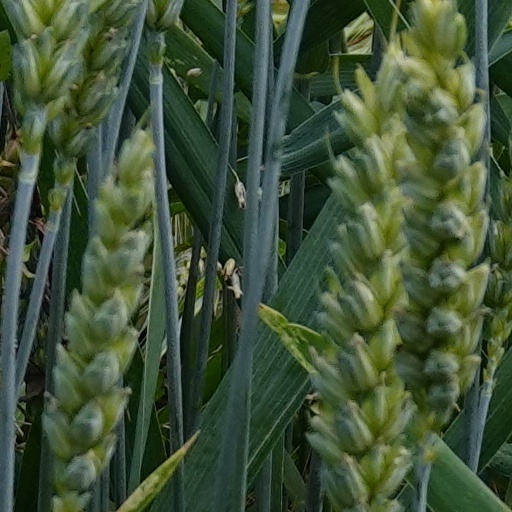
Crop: wheat